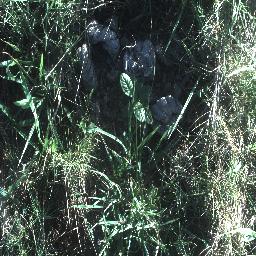
Label: negative